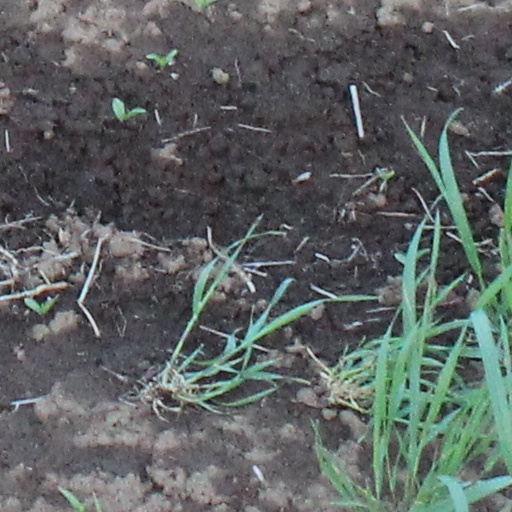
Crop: wheat